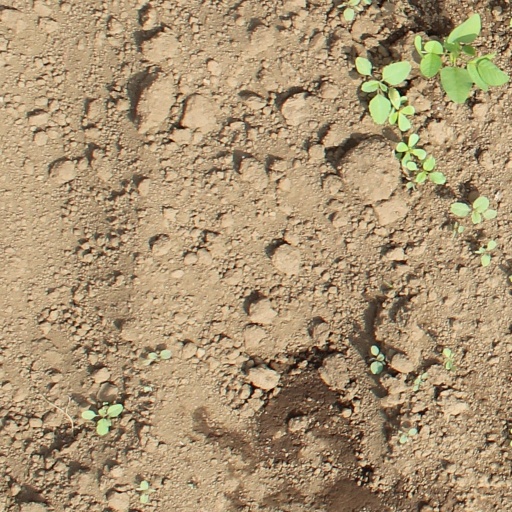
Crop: soybean